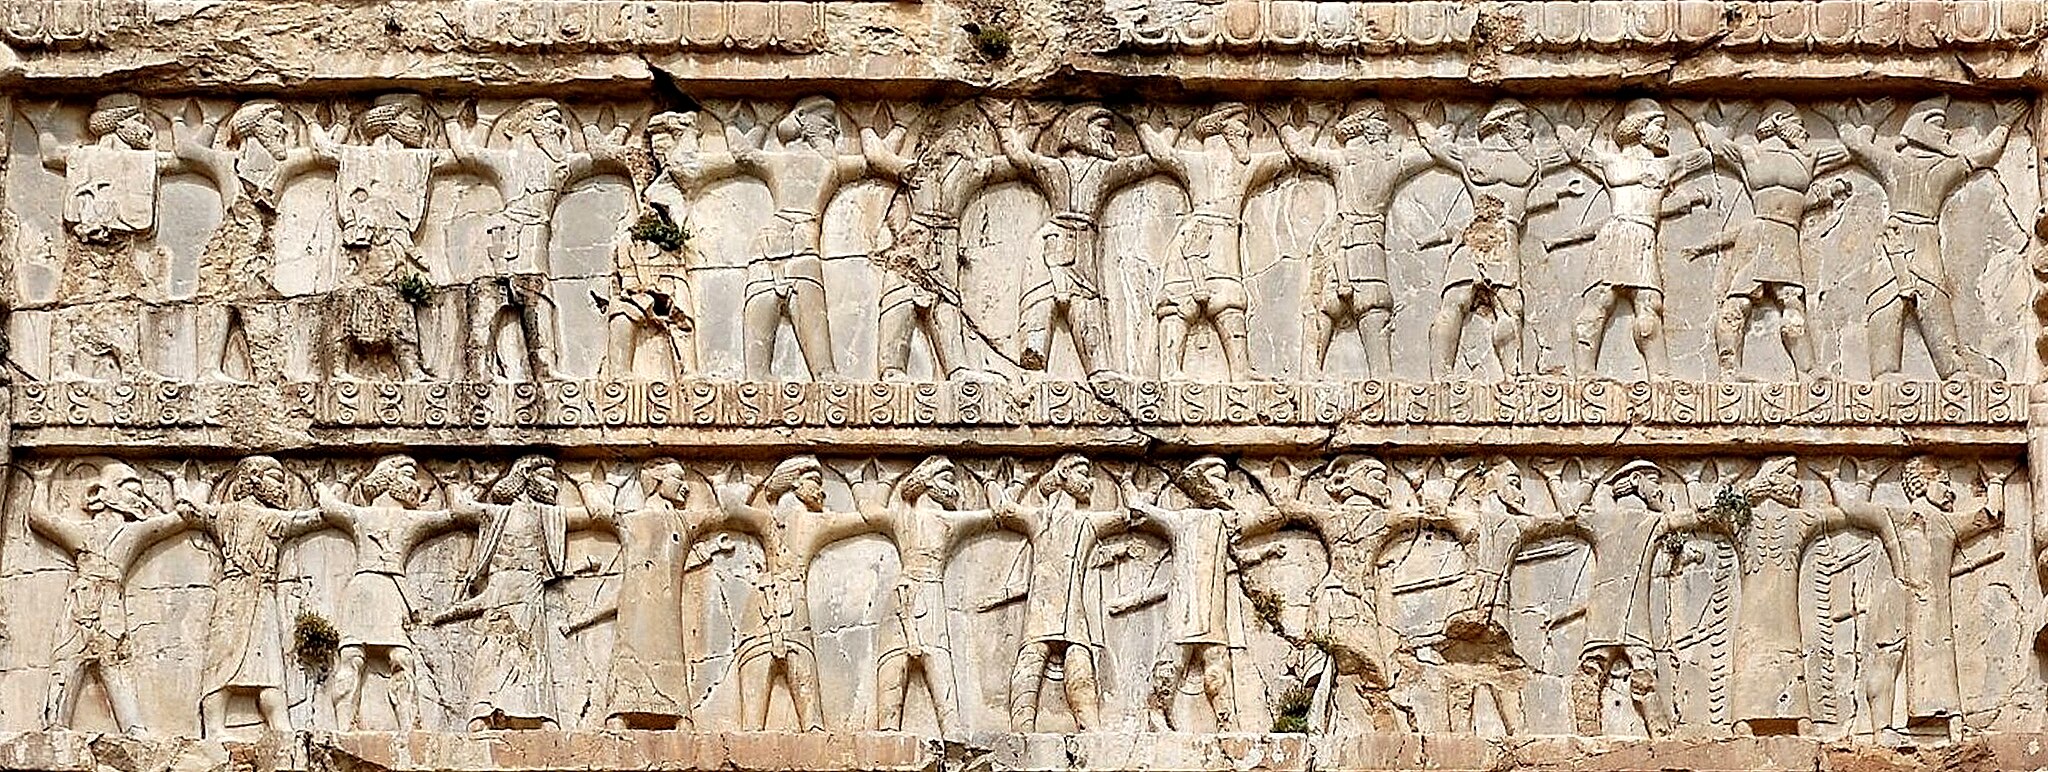
Title: Xerxes I tomb soldiers of all nationalities
Description: Xerxes I tomb soldiers of all nationalities
Date: 2018-10-16
Categories: Tomb of Xerxes I, Extracted images